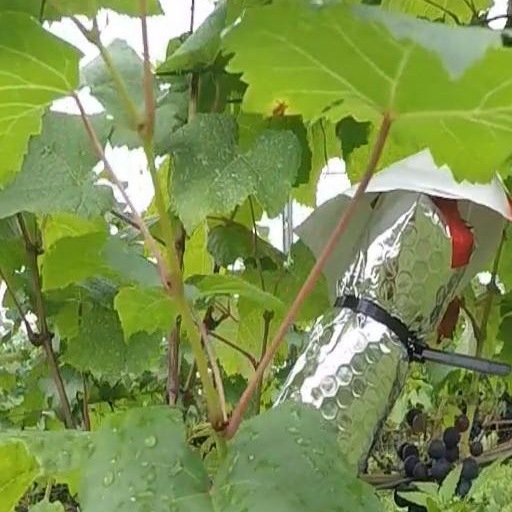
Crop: grape